Military history of the Soviet Union

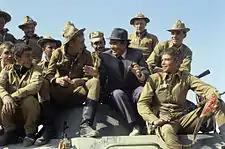
Soviet soldiers returning from Afghanistan. 20 October 1986, Kushka, Turkmenia.

The Red Army had little time to correct its numerous deficiencies before Nazi Germany and other Axis countries allied with it swept across the newly relocated Soviet border on June 22, 1941, in the opening stages of Operation Barbarossa. The poor Soviet performance in the Winter War against Finland encouraged Hitler to ignore the terms of the Molotov–Ribbentrop Pact and take the Red Army by surprise. During the initial stages of the war, Soviet forces were often ordered to stand their ground despite limited defensive capabilities, resulting in numerous encirclements and correspondingly high numbers of casualties.